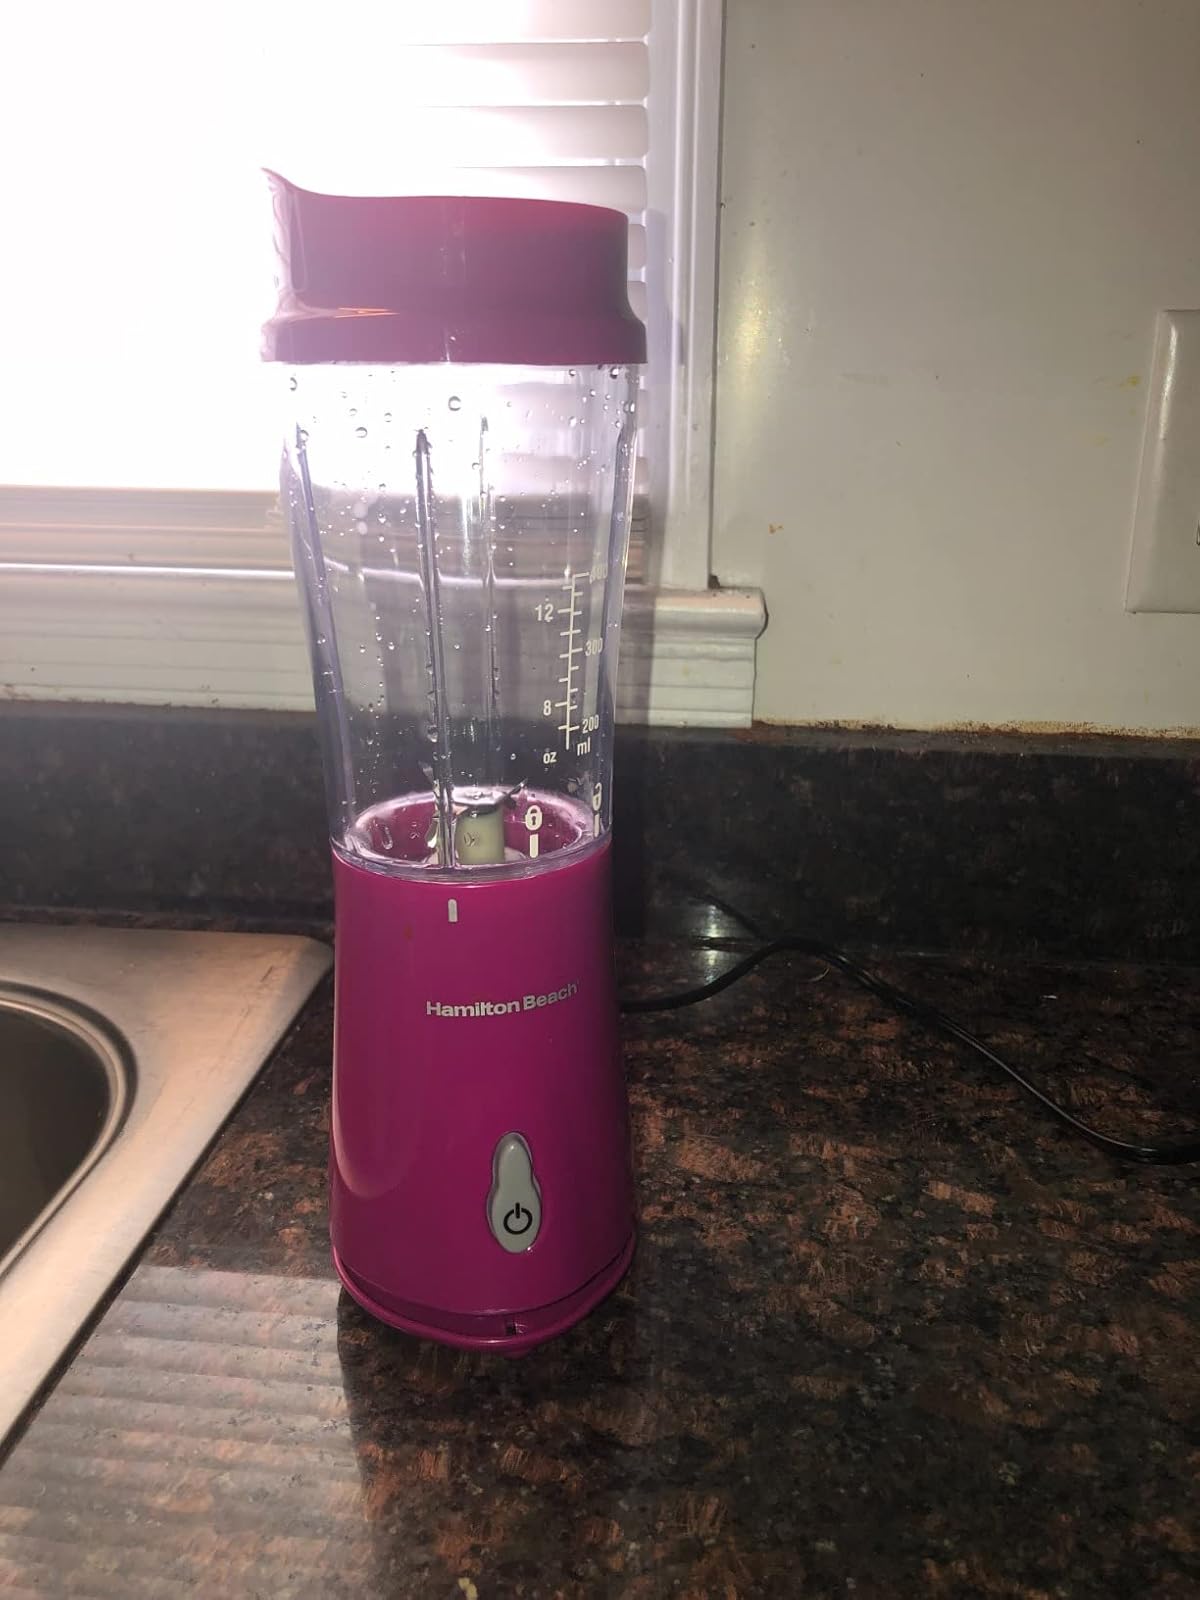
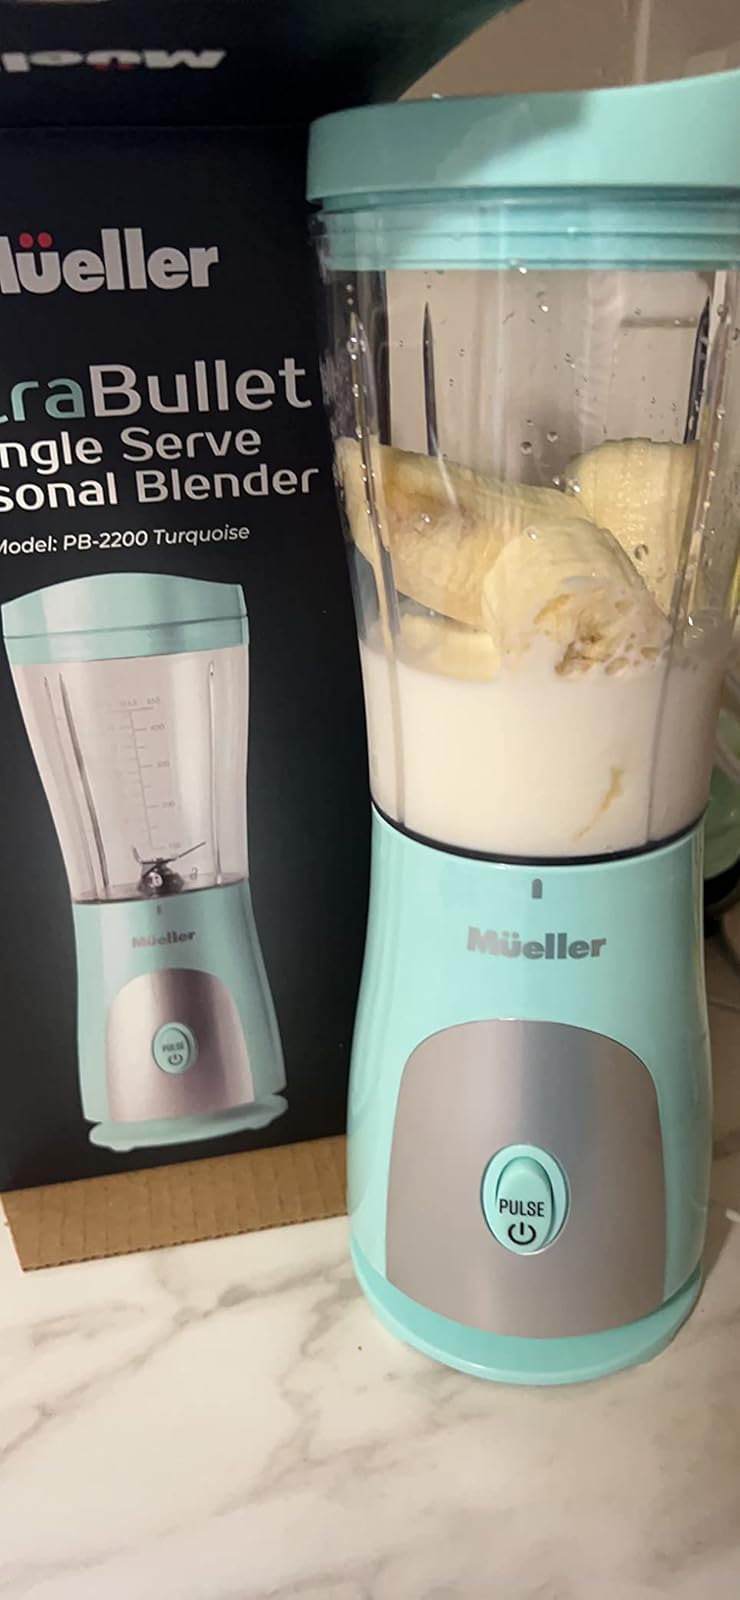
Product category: items_blender
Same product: no